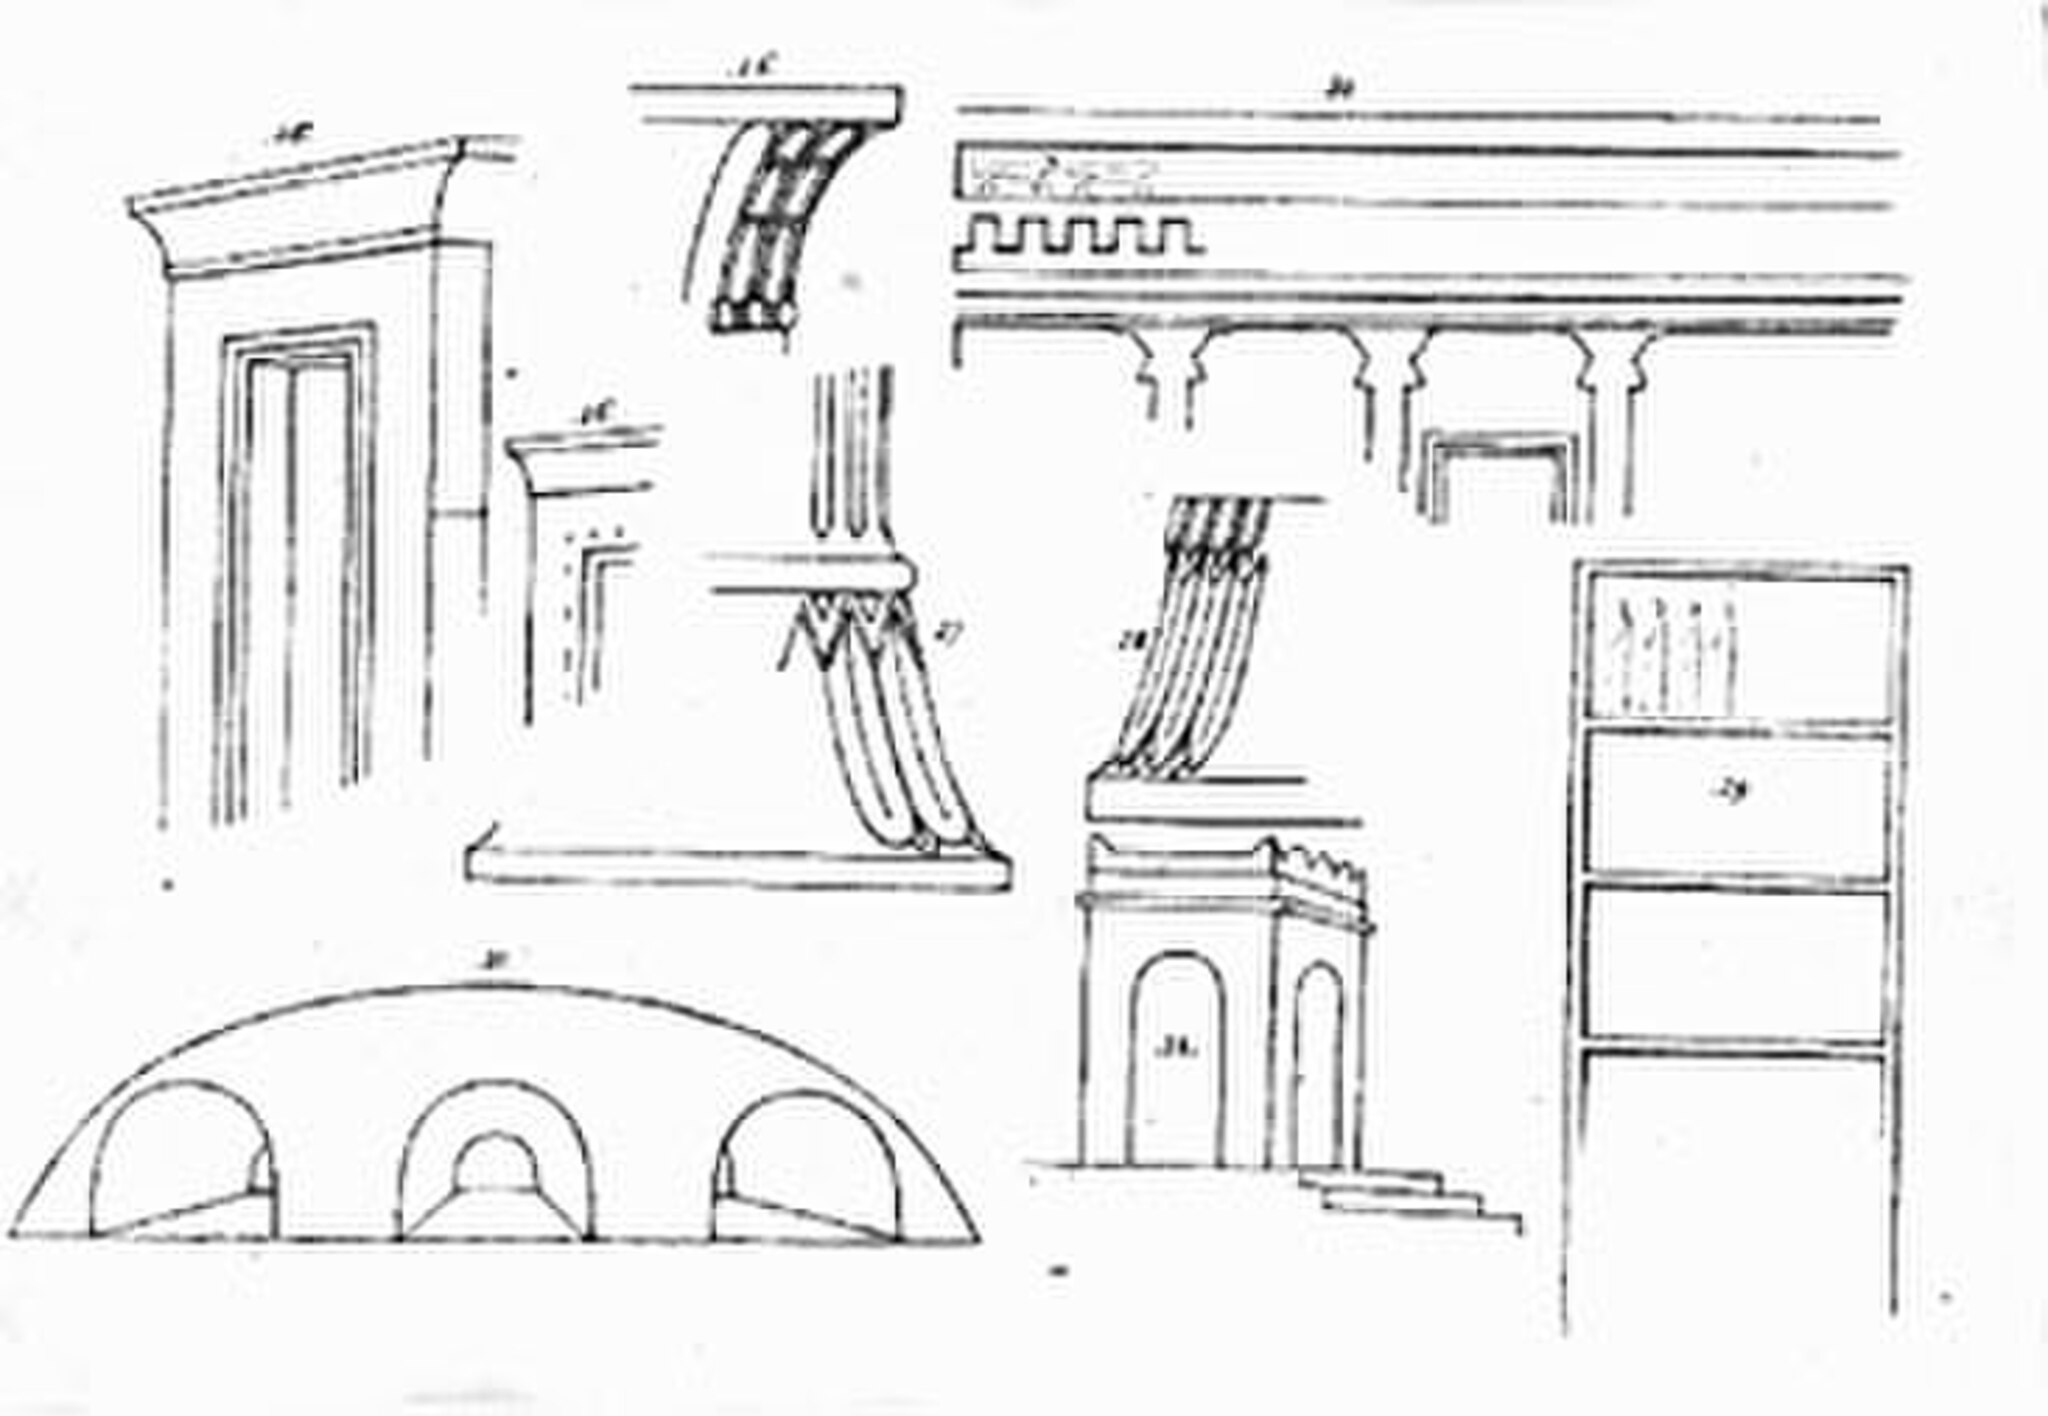
Title: Diverse architectonische details herkomst Persepolis PK 1341 066, PK 1341 074
Description: Title: Diverse architectonische details; herkomst Persepolis PK 1341 066 Author/creator: Humbert de Superville, David (1770-1849) Bruyn Shelfmark: PK 1341 066 Subject (topical): architecture or sculpture Note: Anoniem Perzisch. Onbekend. Language: No linguistic content Country: No place, unknown, or undetermined Published: [19th century] Persistent URL: http://hdl.handle.net/1887.1/item:1979241 Published (digital): Universitaire Bibliotheken Leiden, Extent: elektronische bron (1 tekening)
Date: Unknown date
Categories: Unknown date, Creative Commons Attribution 4.0 missing SDC copyright license, Drawings of Persepolis, Drawings by David Pièrre Giottino Humbert de Superville in the Leiden University Library